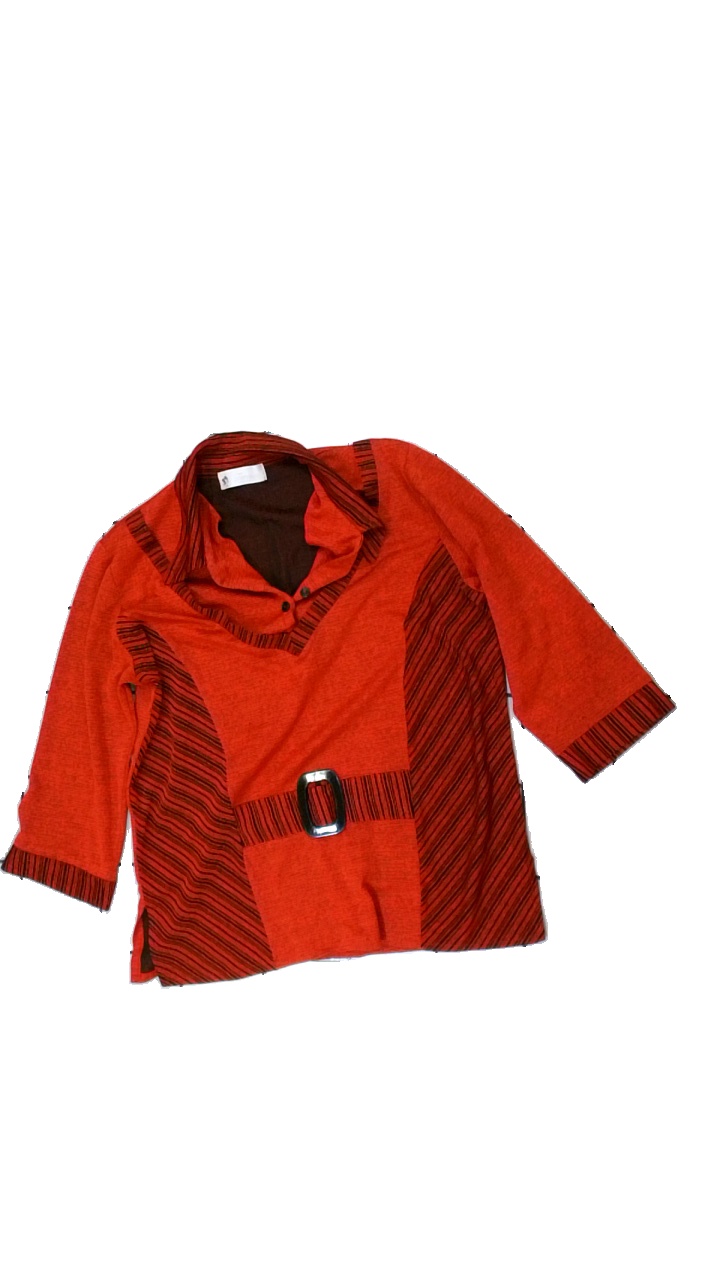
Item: Blouse (Ladies)
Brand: Missing
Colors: Red, Black
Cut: Regular
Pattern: Striped
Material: could not scan, missing tag
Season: All
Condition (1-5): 3
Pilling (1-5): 3
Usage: Reuse
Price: <50